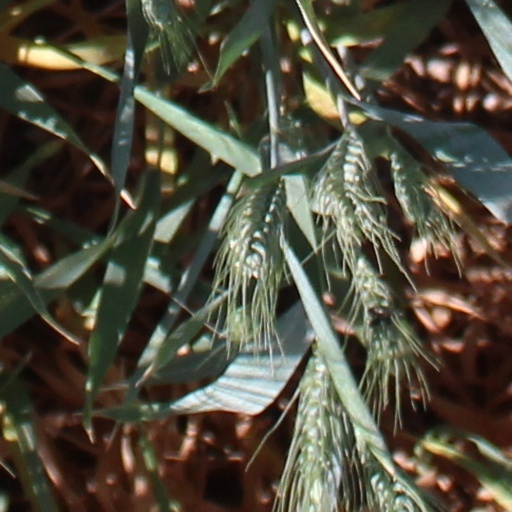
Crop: wheat